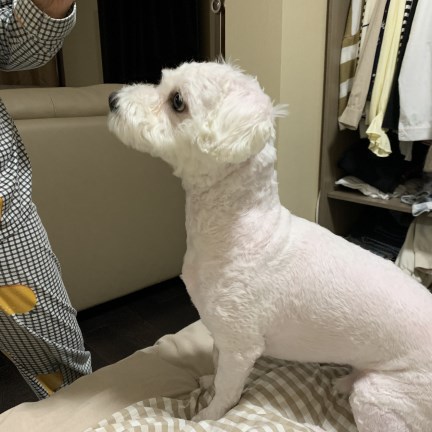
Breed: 3083-n000117-Bichon_Frise